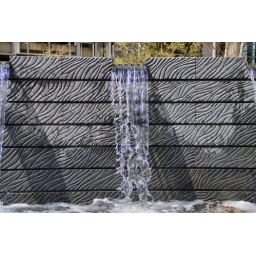
Fountain wall in front of an upscale apartment building near Victory Park.